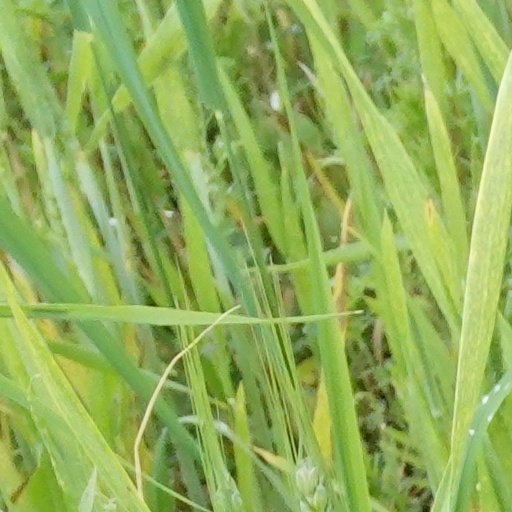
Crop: wheat